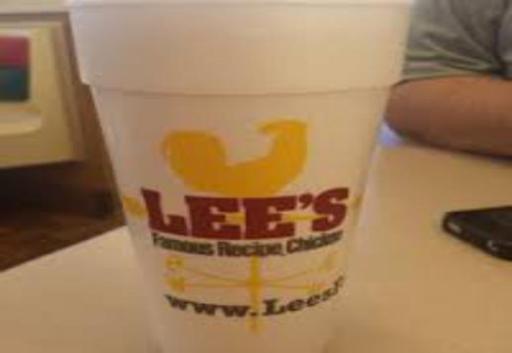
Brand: lee's famous recipe chicken
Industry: Food